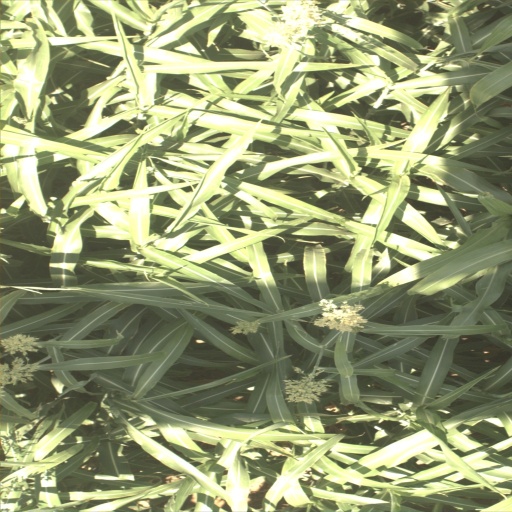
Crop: sorghum